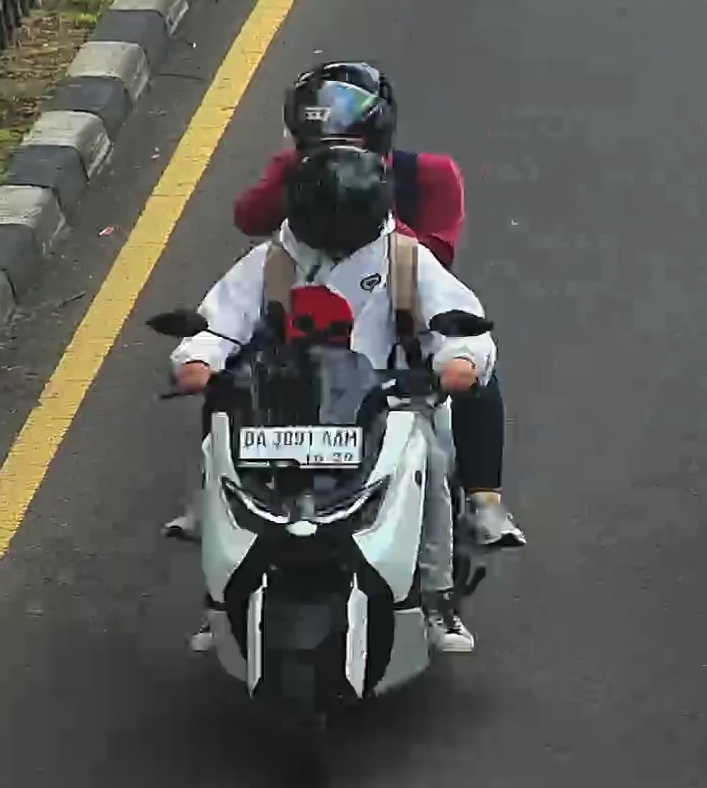
person-with-helmet: 2
person-without-helmet: 0